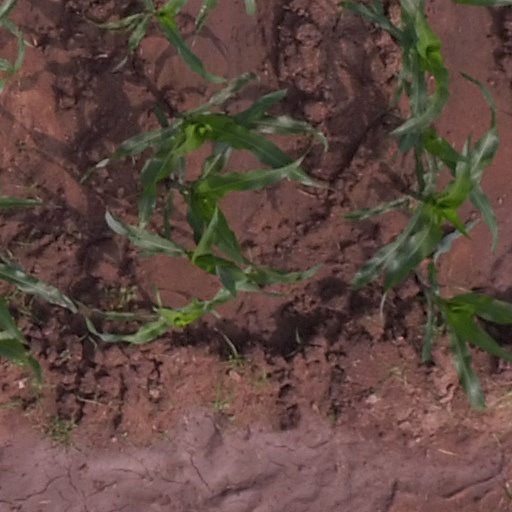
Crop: maize; corn